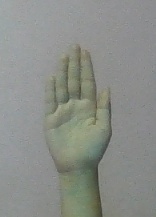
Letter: seen